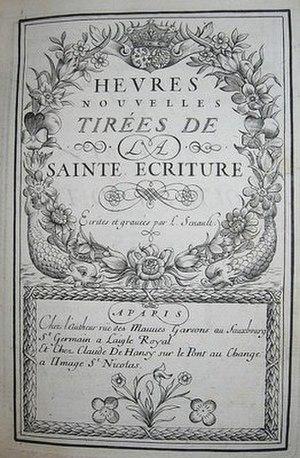
Louis Senault est un maître écrivain et graveur français.